Charles Manly Stedman

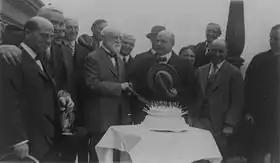
Charles M. Stedman celebrates his eighty-fifth birthday with fellow congressmen in front of the U.S. Capitol. Speaker of the House Nicholas Longworth shakes hands with Stedman while presenting a congressional cake with eighty-five candles, January 30, 1926.

Stedman first got involved in politics as a delegate to the 1880 Democratic National Convention, which nominated Winfield Scott Hancock and William Hayden English for President and Vice President of the United States. He was elected the fifth Lieutenant Governor of North Carolina in 1884, serving from 1885 to 1889, and unsuccessfully ran for the Democratic nomination for Governor of North Carolina in 1888. He moved to Asheville, North Carolina in 1891 and to Greensboro, North Carolina in 1898, continuing to practice law. Stedman served as a trustee of the University of North Carolina from 1899 to 1915, was president of the North Carolina Bar Association from 1900 to 1901, was again an unsuccessful candidate for Governor of North Carolina in 1903-04, and was director and president of the North Carolina Railroad from 1909 to 1910.